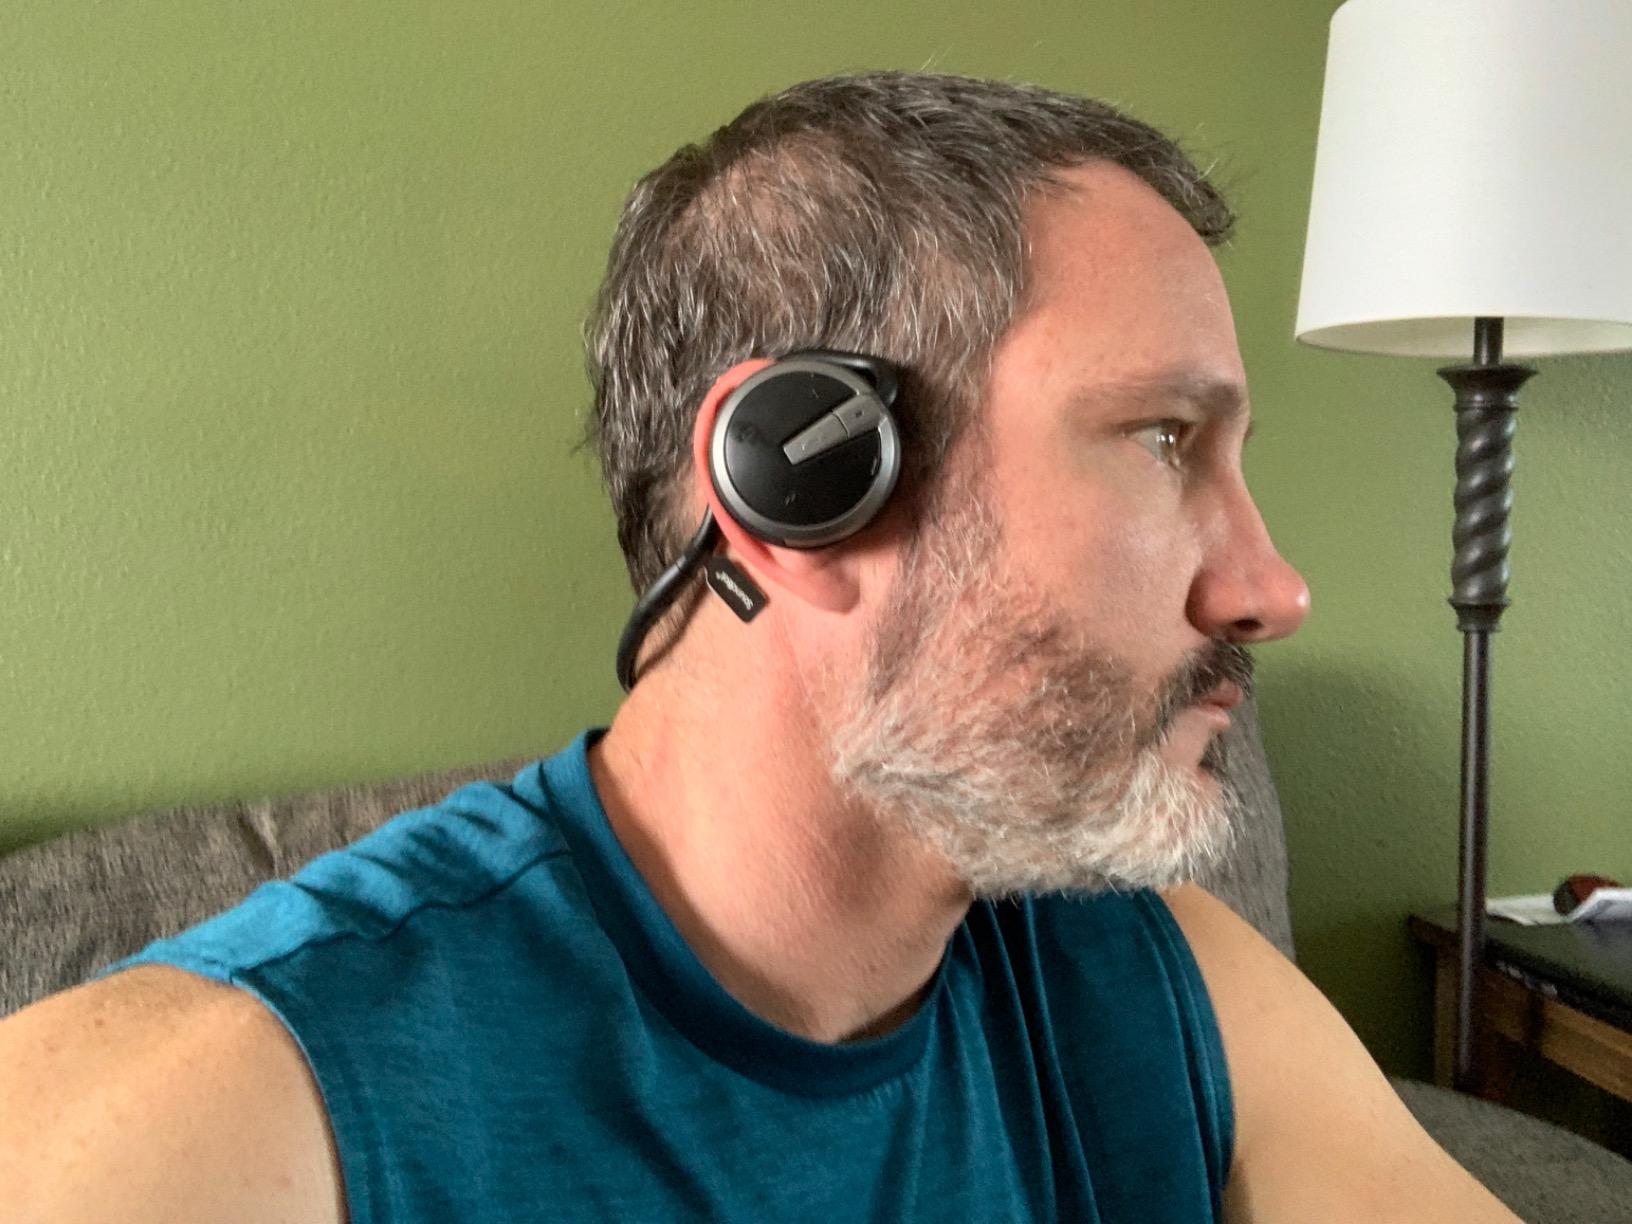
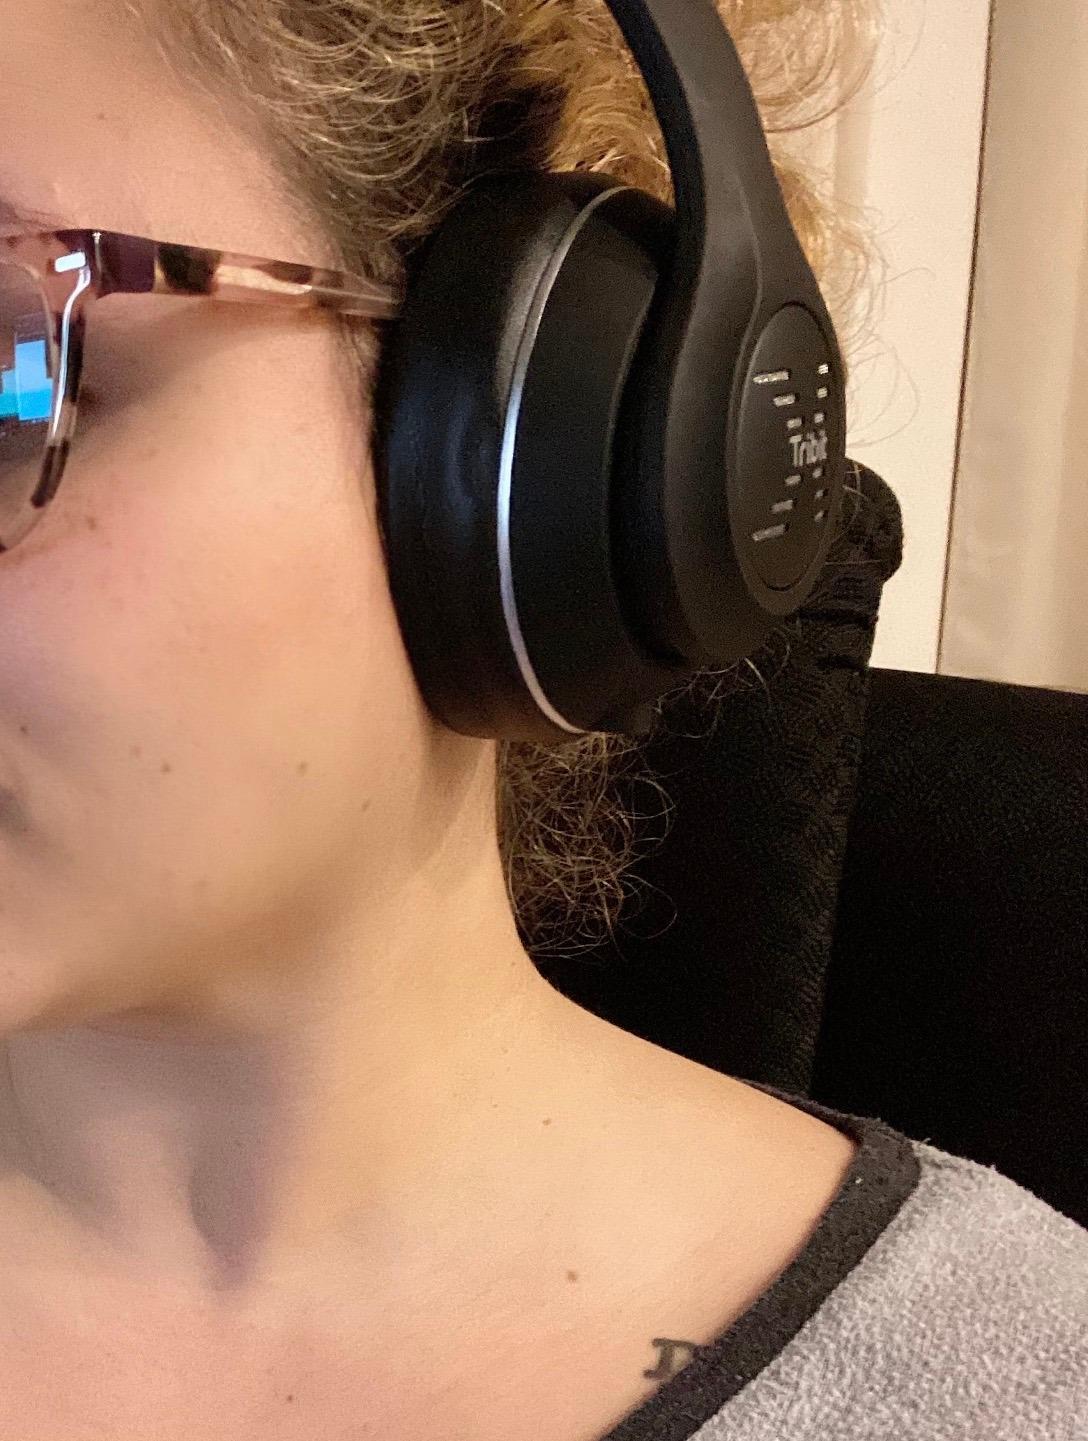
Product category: headphones
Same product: no